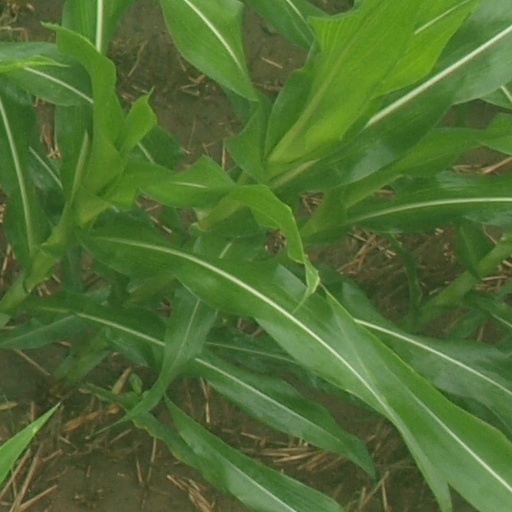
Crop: maize; corn